Local Bubble

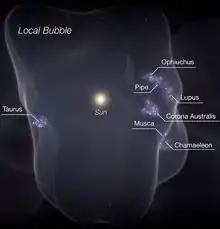
Local Bubble and its molecular clouds

In January 2022, a paper in the journal "Nature" found that observations and modeling had determined that the action of the expanding surface of the bubble had collected gas and debris and was responsible for the formation of all young, nearby stars.